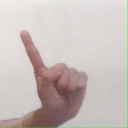
अक्षर: ए